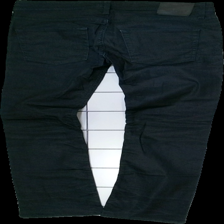
View: back
Type: Jeans
Category: Men
Brand: Jack And Jones
Colors: Blue
Material: unknown
Cut: Regular
Season: All
Trend: Denim
Price range: 50-100
Recommended usage: Reuse
Description: dark blue jeans